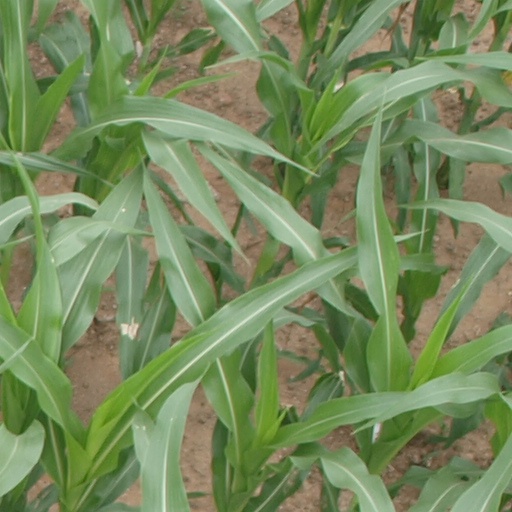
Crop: maize; corn